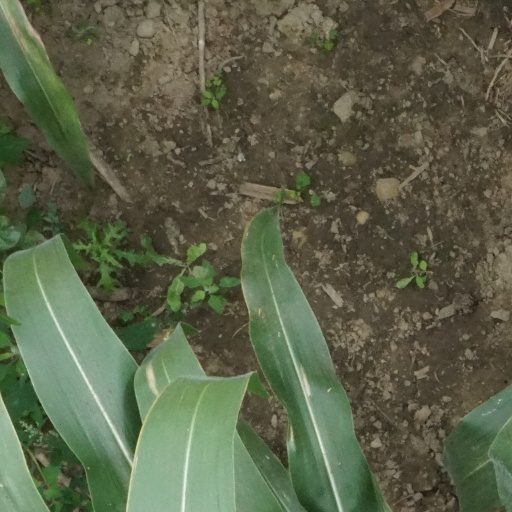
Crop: maize; corn